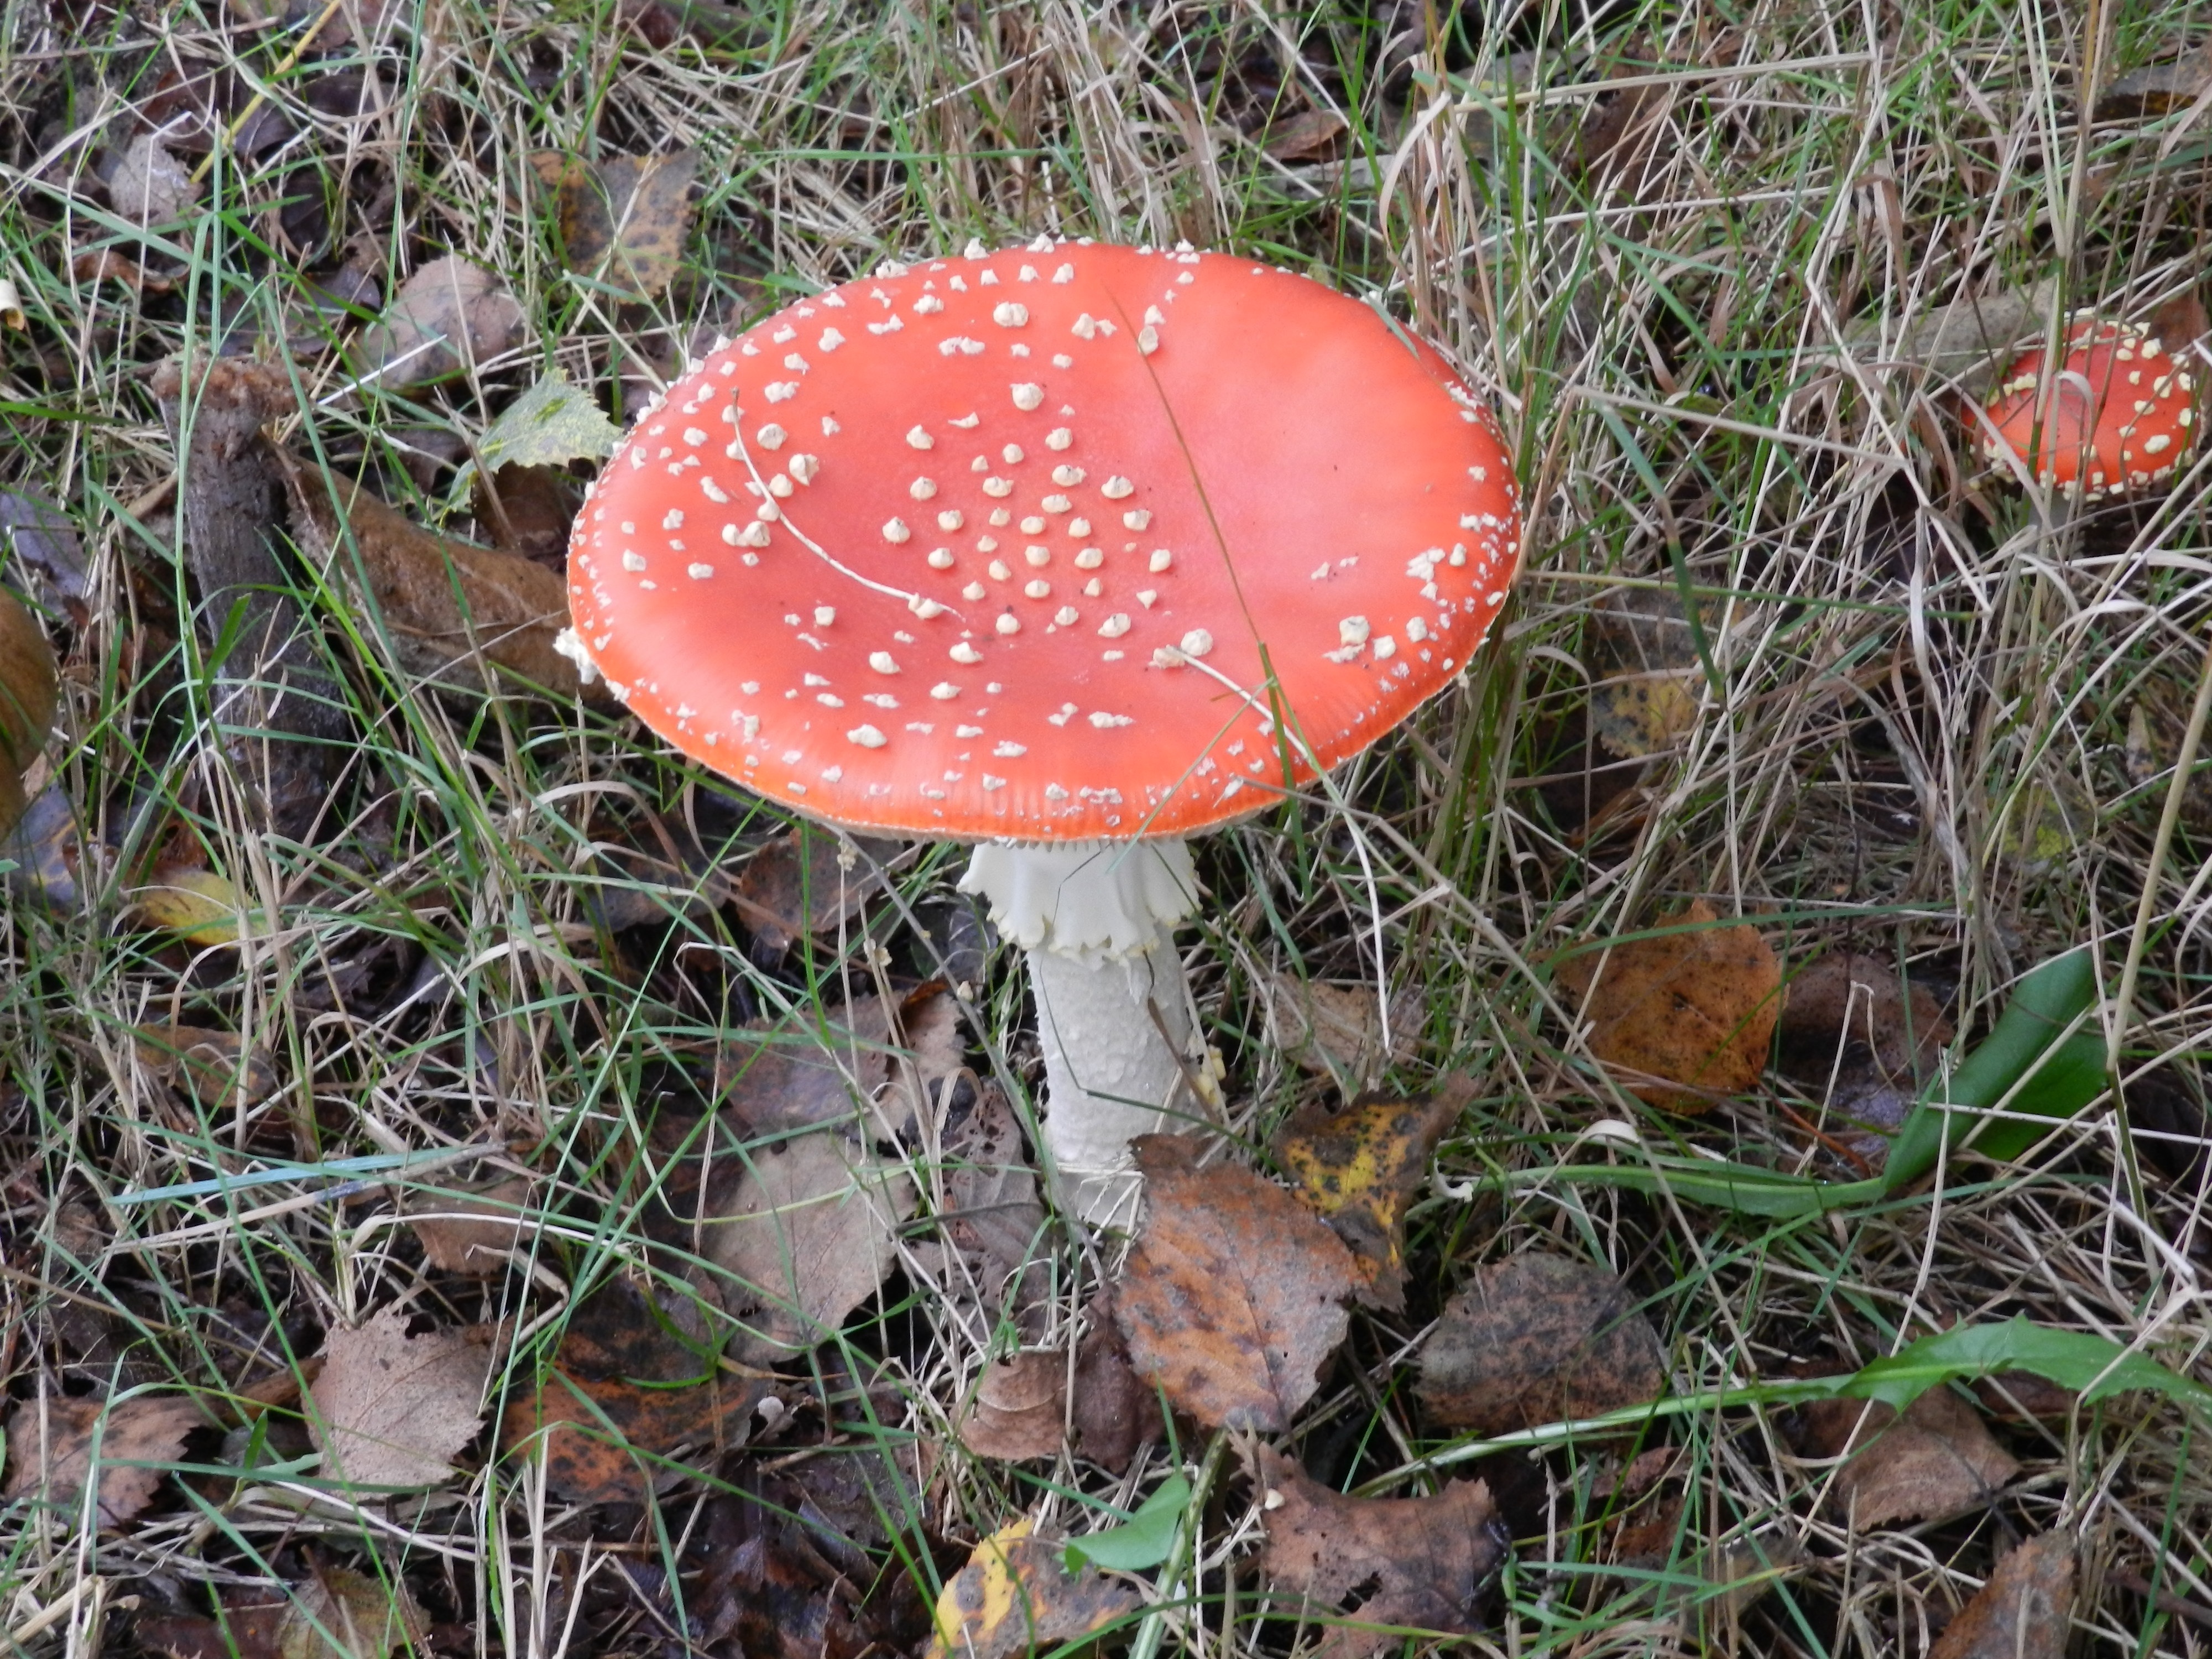
flower, autumn, soil, mushroom, fungus, fly agaric, agaric, bolete, edible mushroom, medicinal mushroom, penny bun